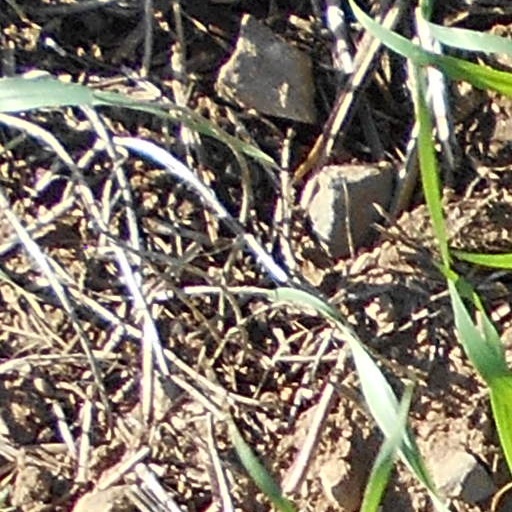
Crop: wheat